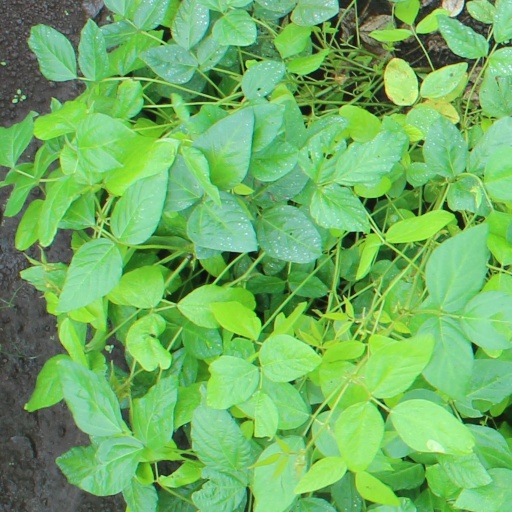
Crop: soybean